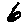
Label: 6